North Antelope Rochelle Mine

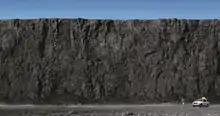
An coal seam at the North Antelope Rochelle opencut coal mine.

The North Antelope Rochelle Mine is the largest coal mine in the world. Located in Campbell County, Wyoming, about south of Gillette, it produced 85.3 million tons of coal in 2019.